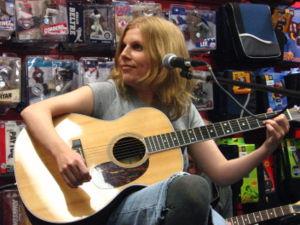
Tanya Donelly est une musicienne américaine de Boston, Massachusetts, née le 14 juillet 1966.
Pod est le premier album du groupe de rock indépendant américain The Breeders, sorti en mai 1990 sur le label indépendant 4AD. Produit par Steve Albini, l'album a été enregistré aux Palladium Studios, à Édimbourg en Écosse.